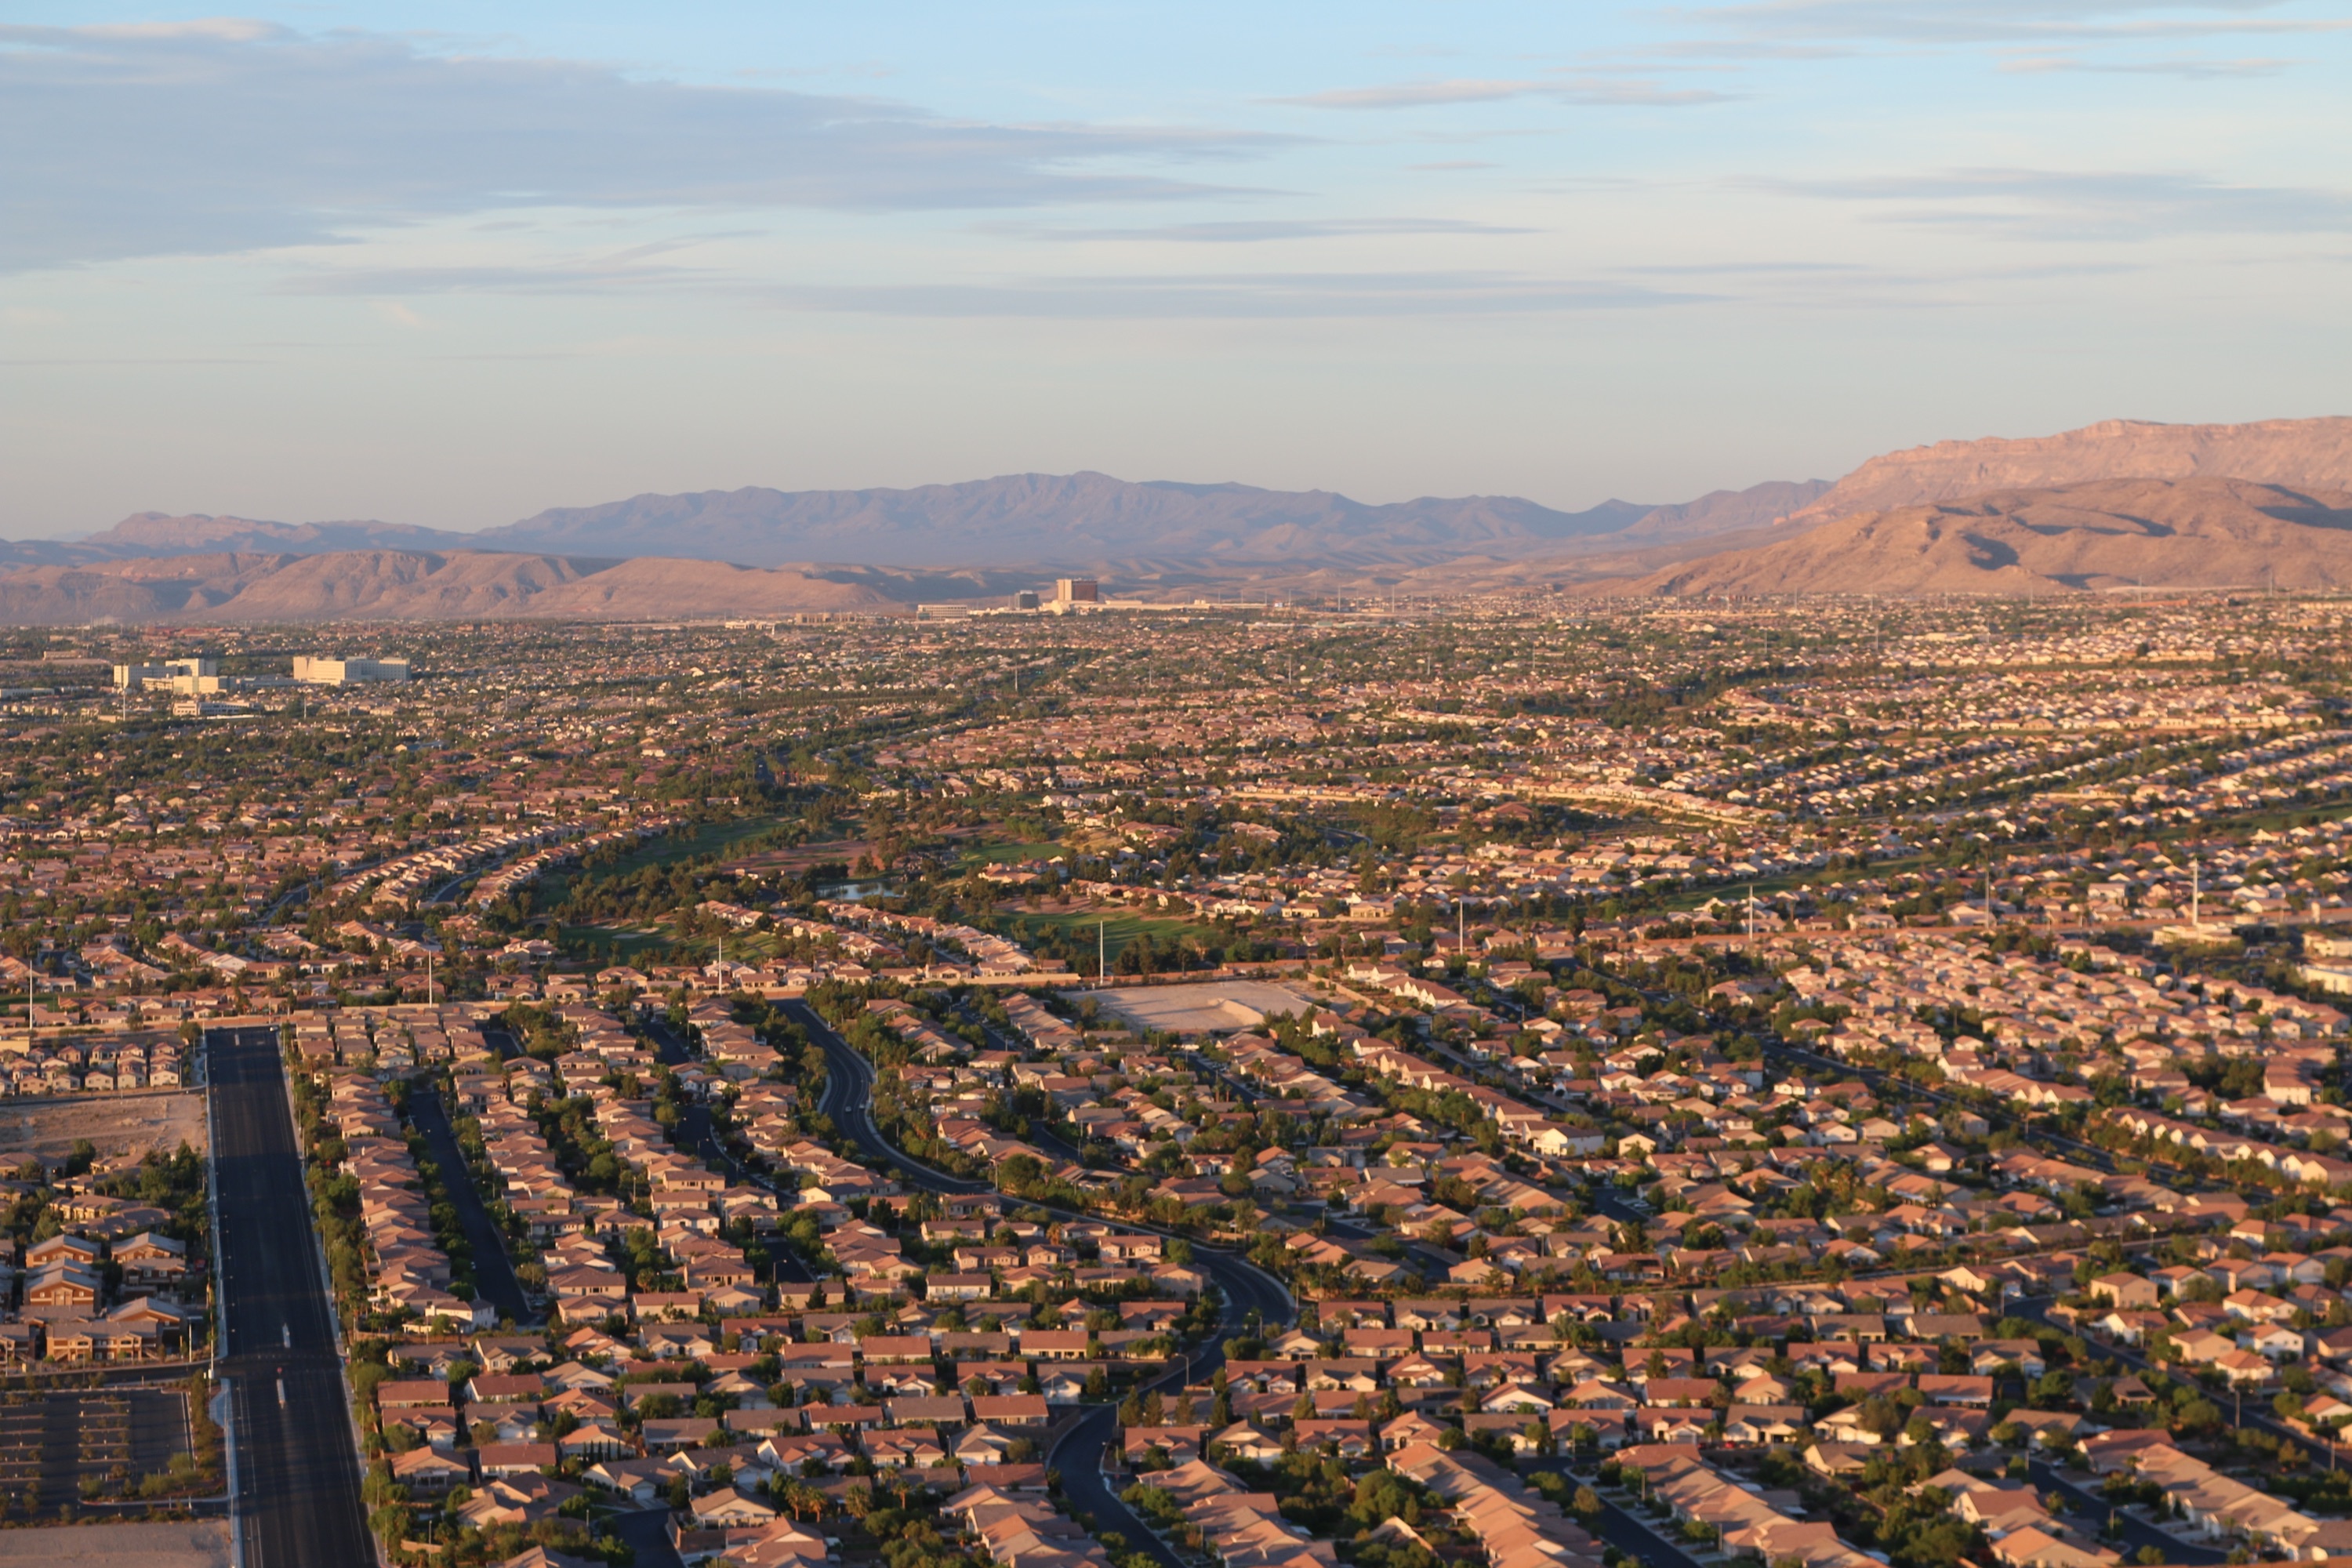
landscape, horizon, mountain, skyline, field, photography, hill, town, river, valley, cityscape, panorama, suburb, plain, plateau, bird's eye view, aerial photography, residential area, human settlement